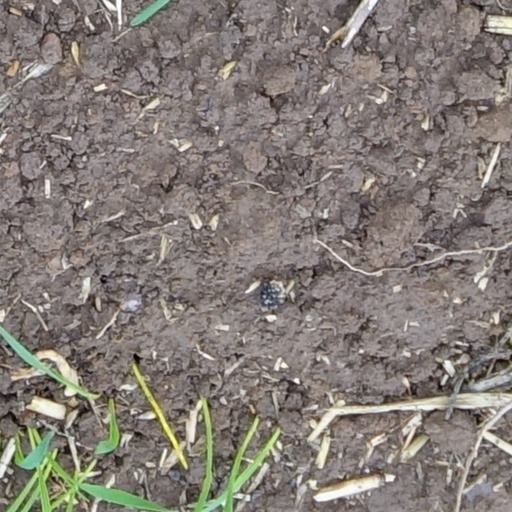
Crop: wheat